Mine Alone

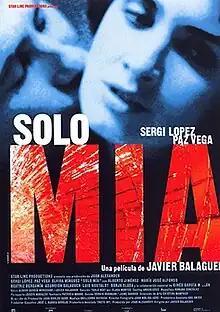
Theatrical release poster

Mine Alone is a 2001 Spanish drama film directed by . It stars Sergi López and Paz Vega alongside Elvira Mínguez.